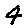
Label: 4